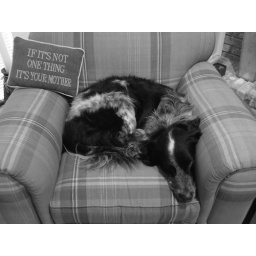
dog in chair 4